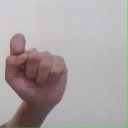
अक्षर: घ